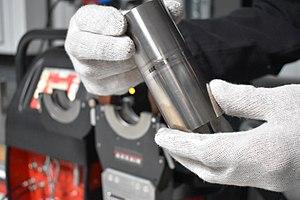
Soudage orbital réalisée avec une tête fermée
Le soudage orbital est un procédé de soudage spécial pendant lequel un arc tourne sans interruption à au moins 360° autour d’une pièce fixe.